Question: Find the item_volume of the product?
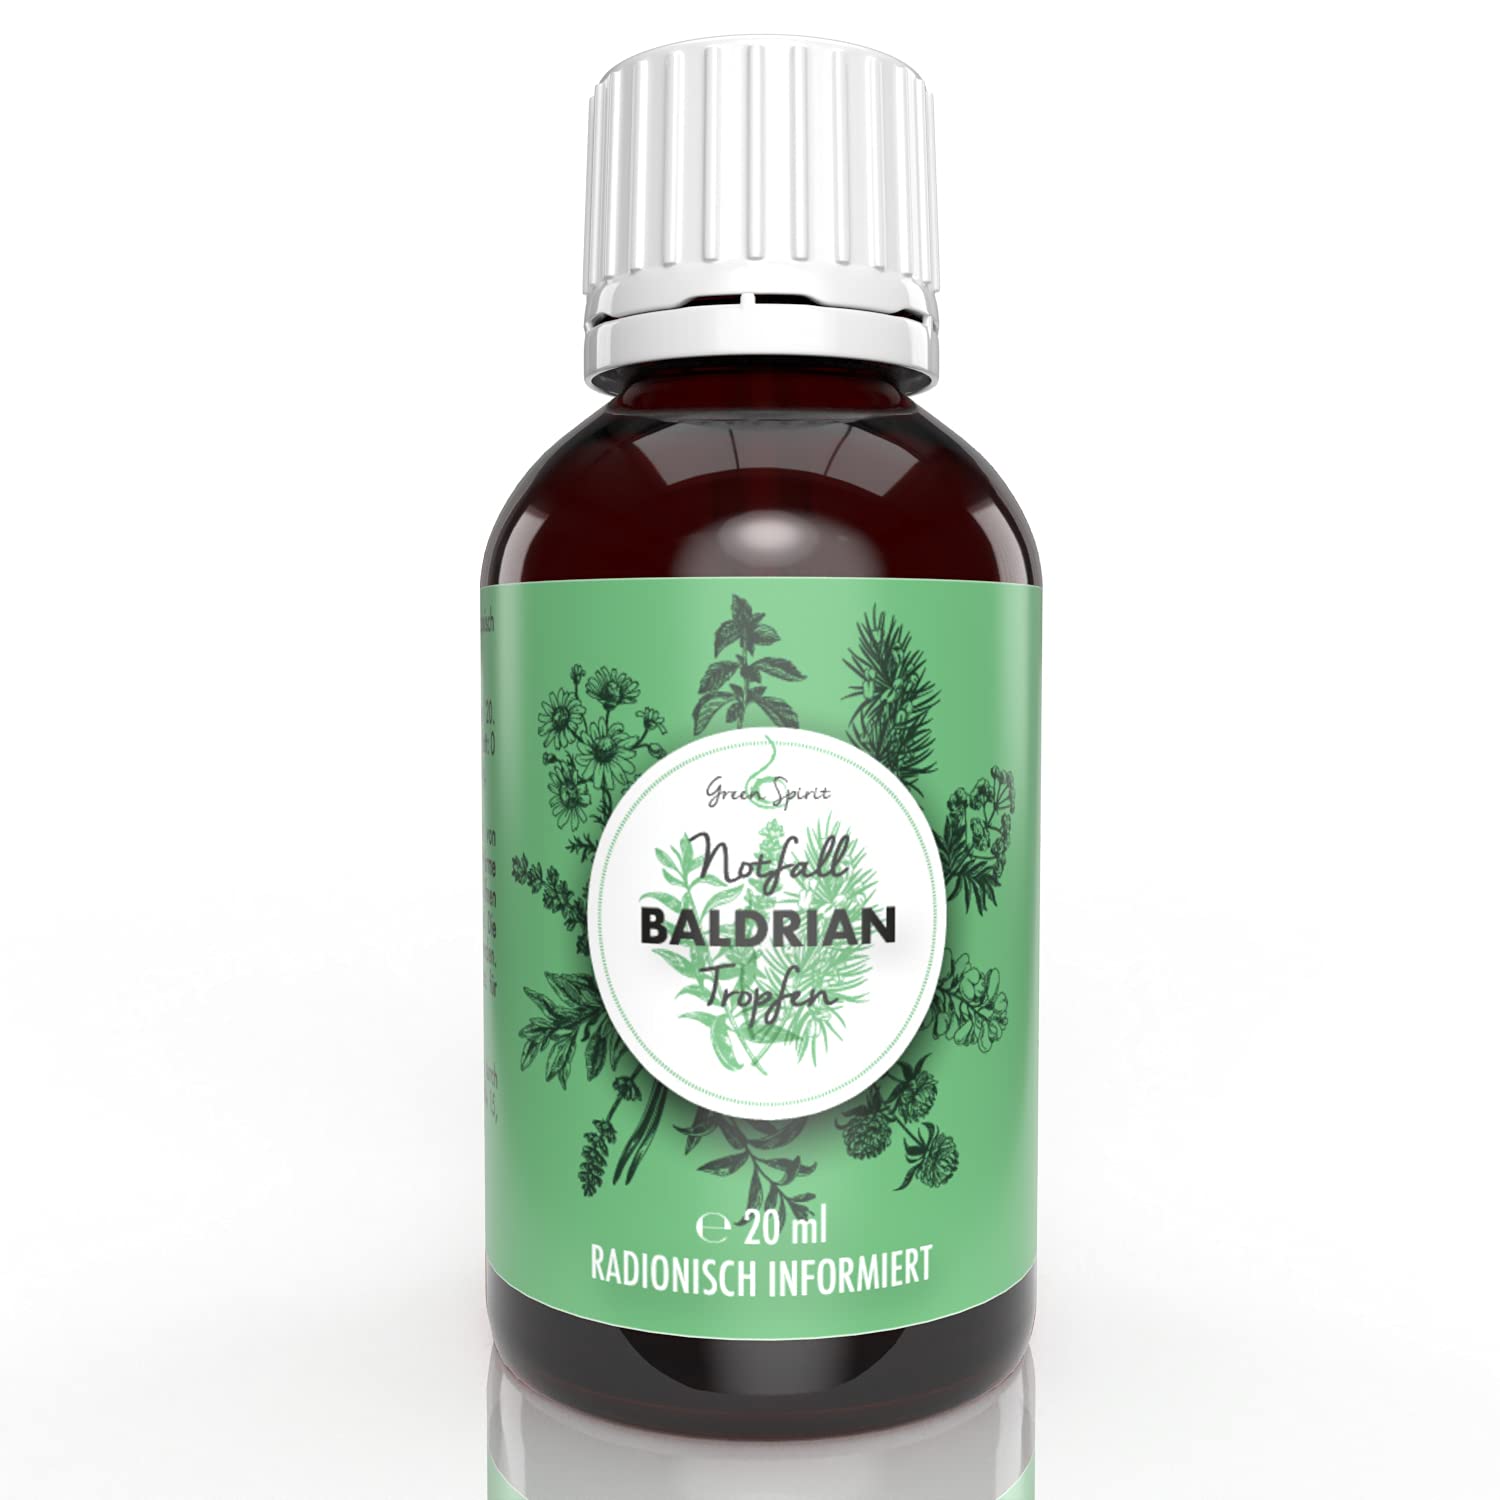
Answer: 20.0 millilitre